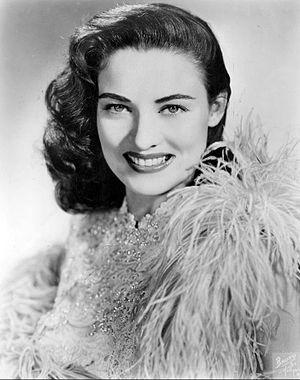
Cette liste comprend une partie des élèves diplômés de la Royal Academy of Dramatic Art.